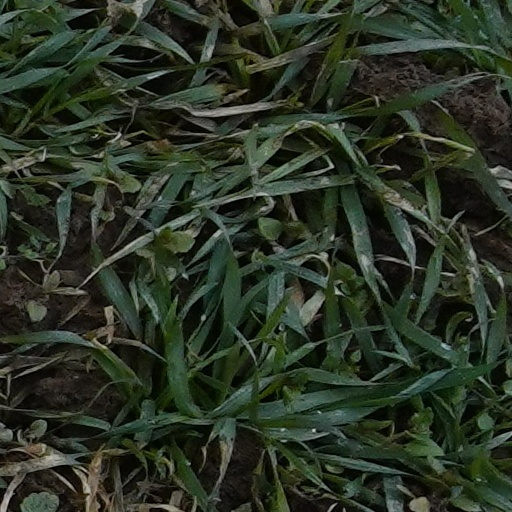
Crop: wheat